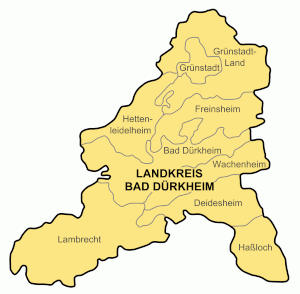
L'arrondissement de Bad Dürkheim est un arrondissement de Rhénanie-Palatinat. Son chef-lieu est Bad Dürkheim.